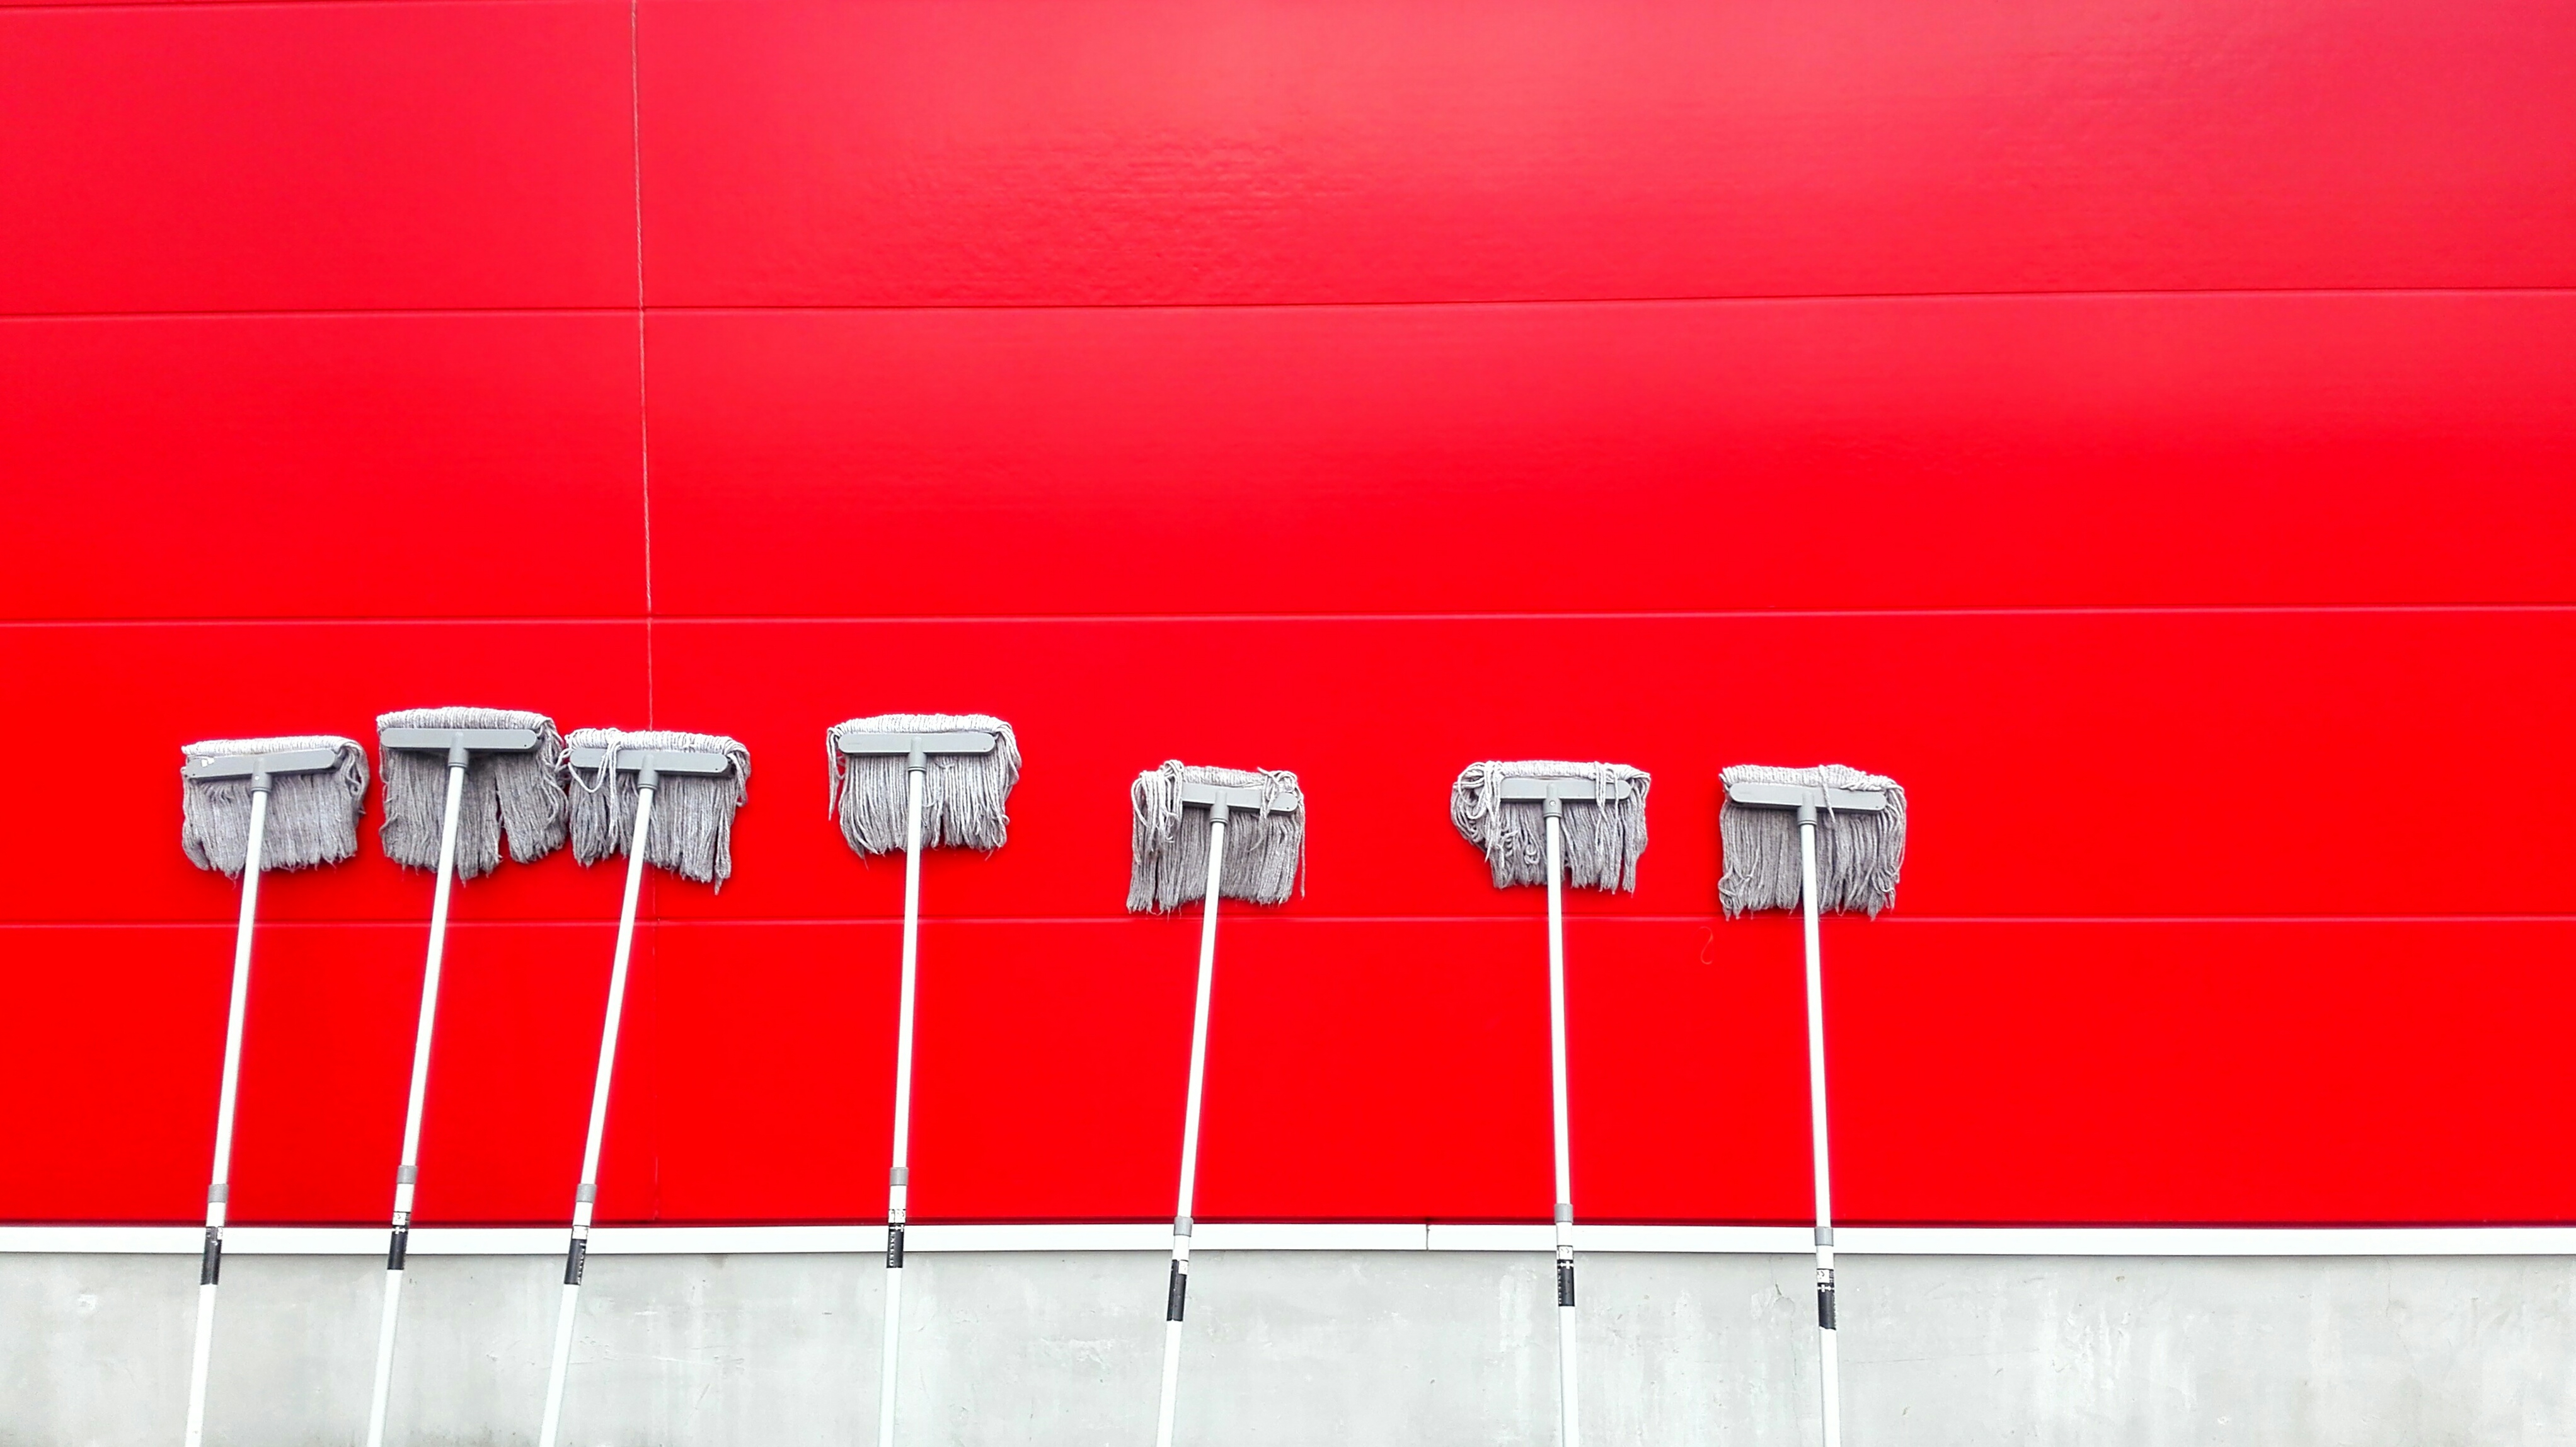
technology, red, brand, font, illustration